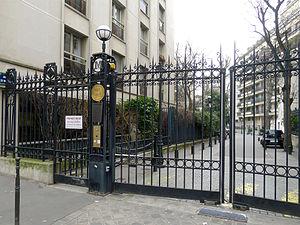
Avenue de Montespan - Paris XVI
L’avenue de Montespan est une voie du 16ᵉ arrondissement de Paris, en France.